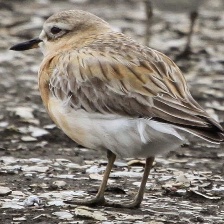
Species: INLAND DOTTEREL
Scientific name: CHARADRIUS AUSTRALIS